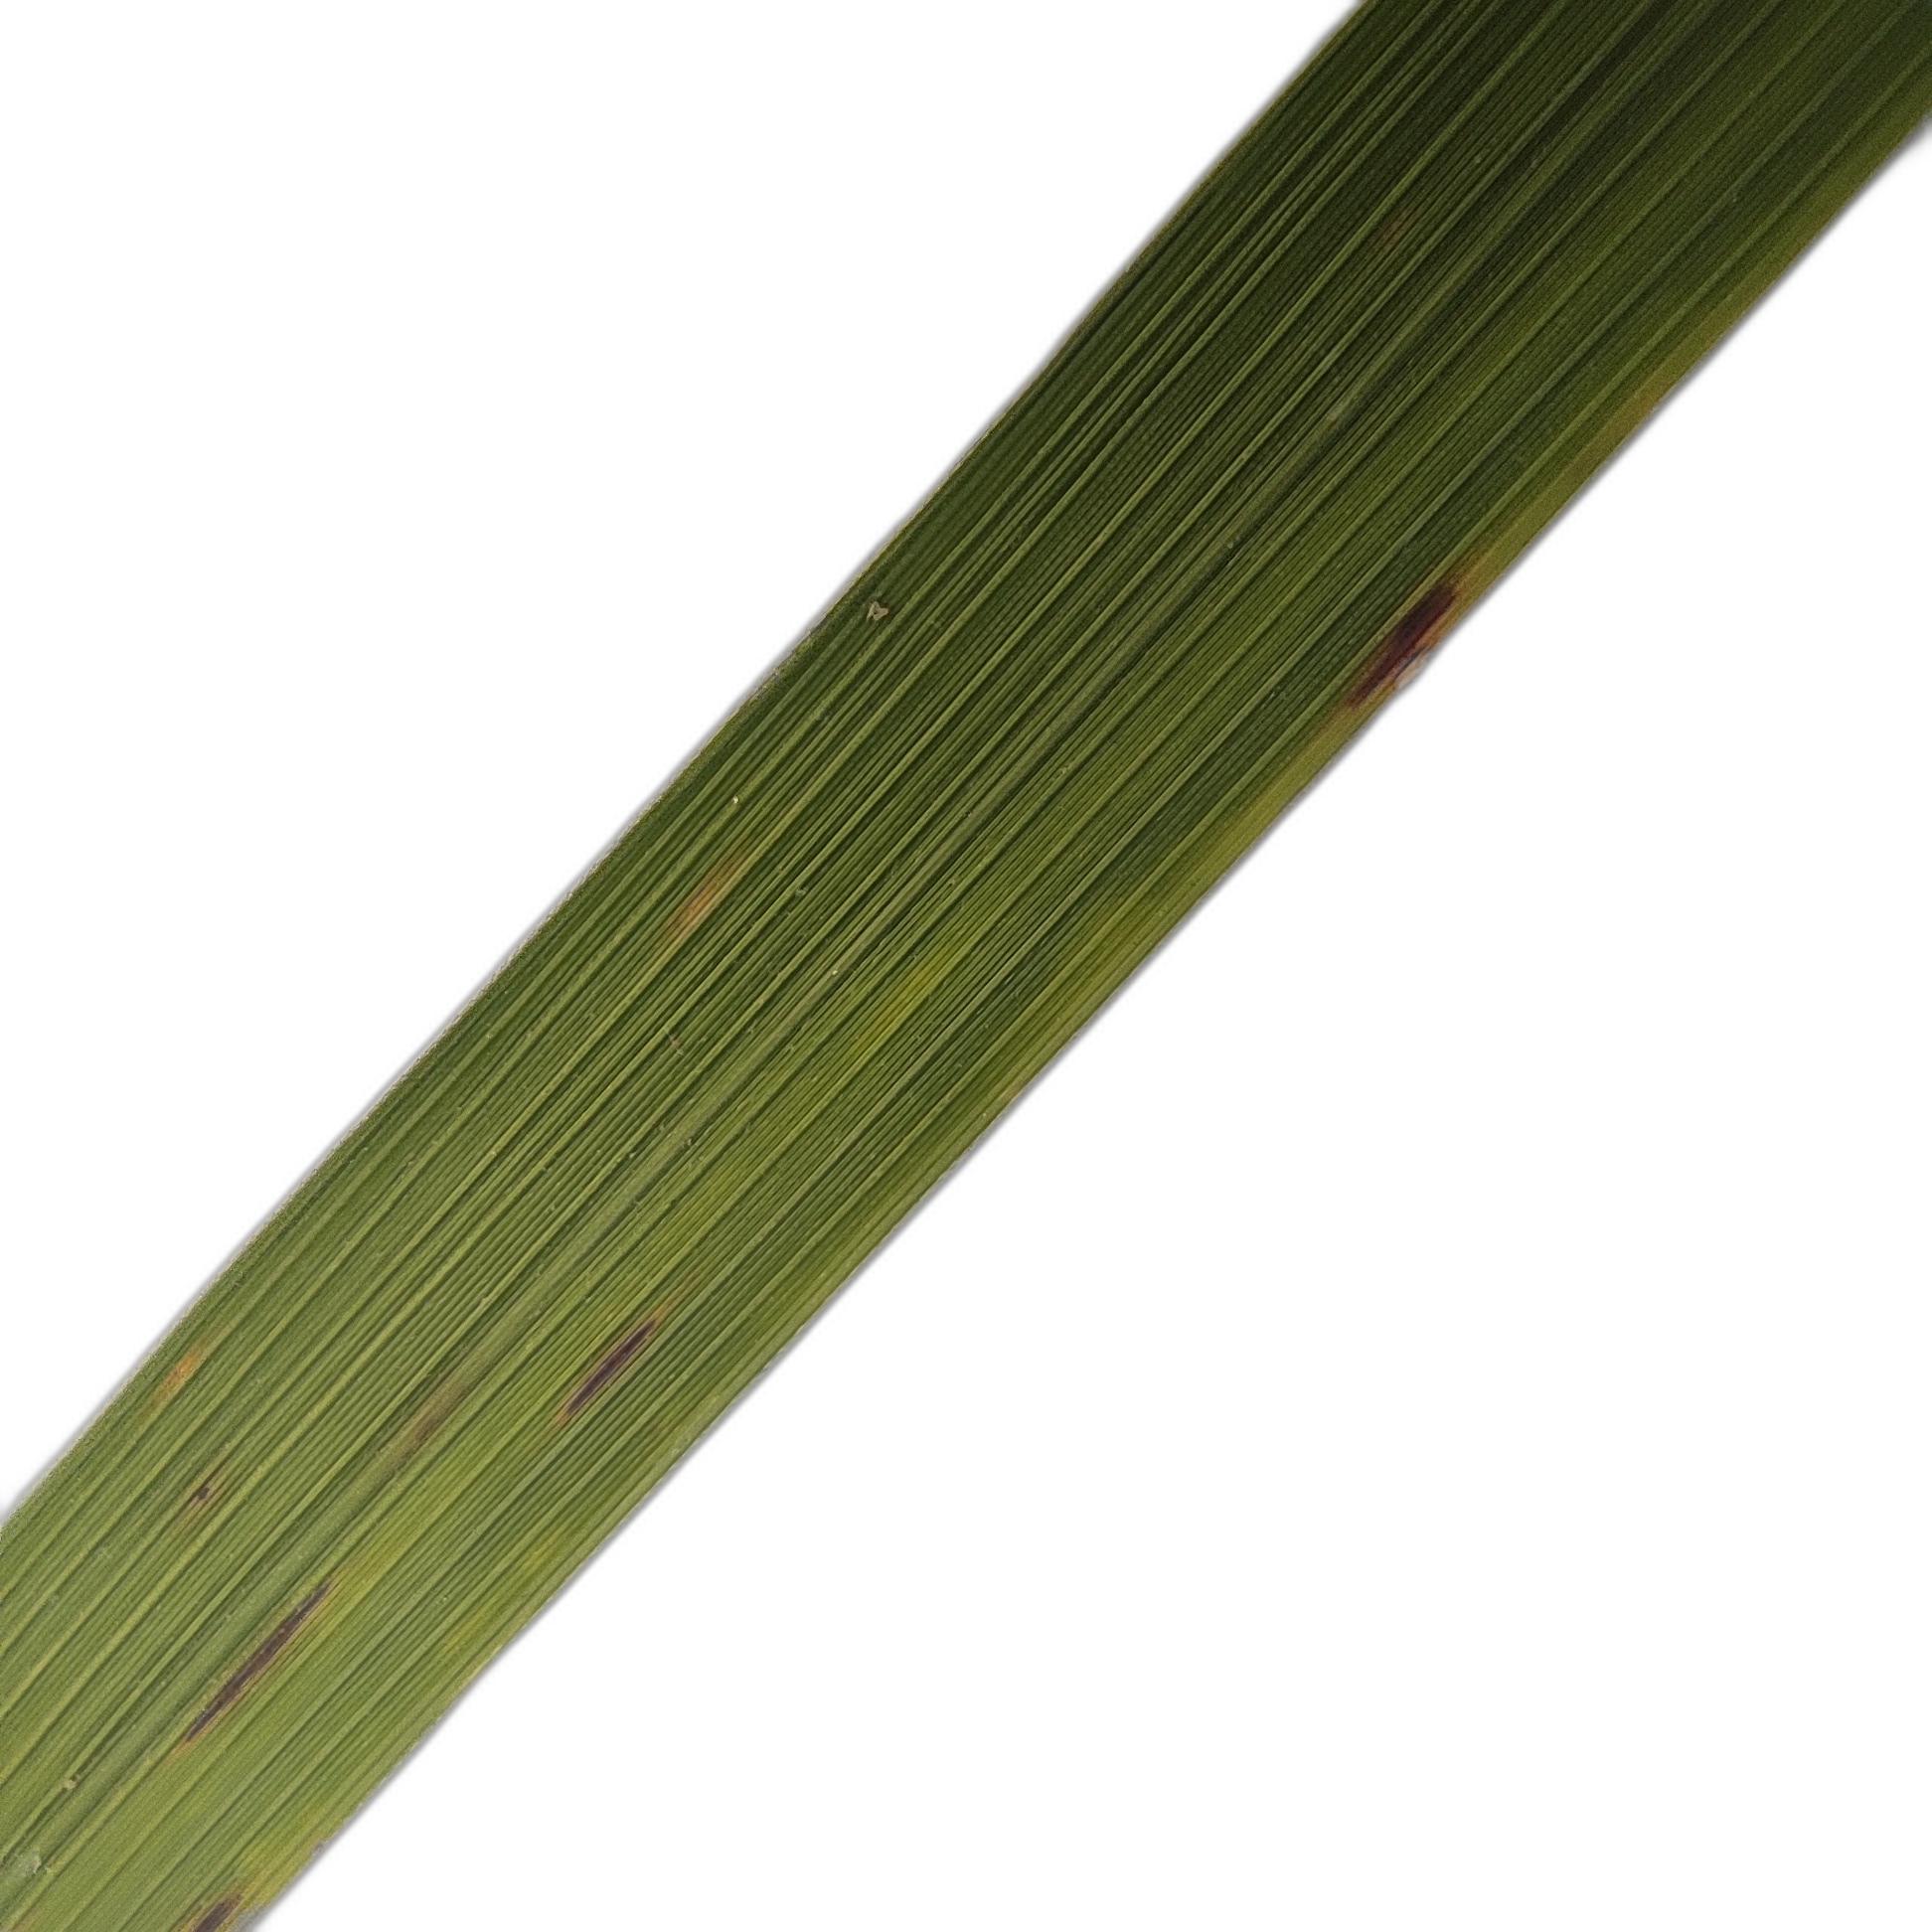
Label: Rice Blast